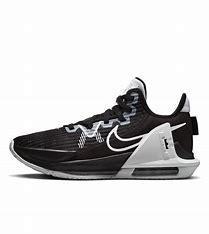
Brand: Nike
Model: Lebron Witness 6